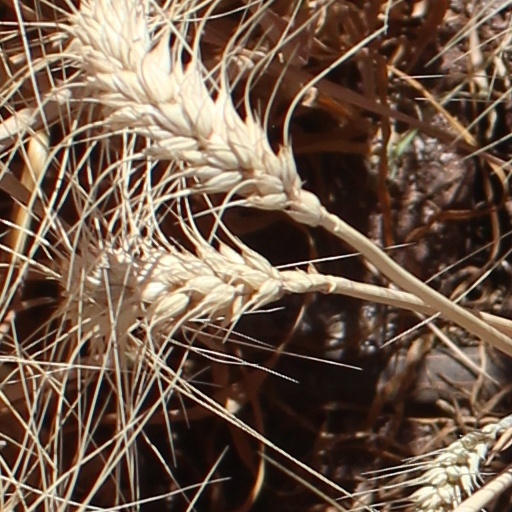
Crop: wheat